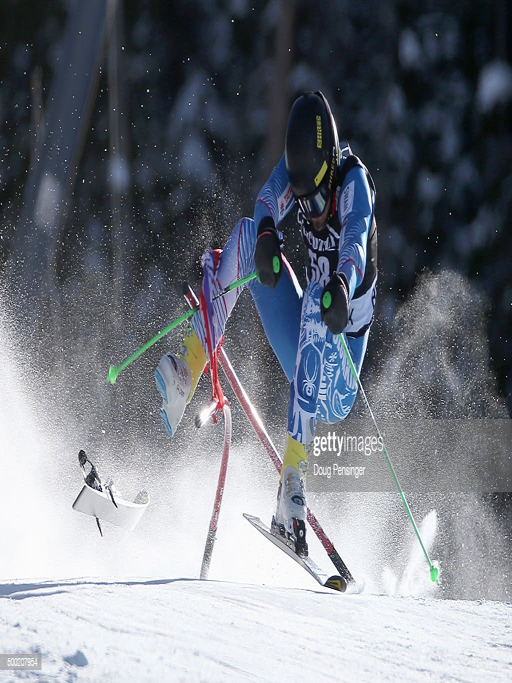
olympic athlete crashes through a gate as he skis the course during the first run of the giant slalom .